Bilal Gülden

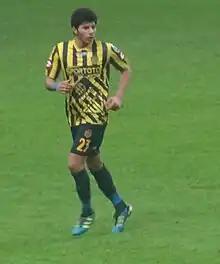

Bilal Gülden (born 1 May 1993) is a Turkish footballer who plays as a midfielder for TFF Third League club Kepez Spor Futbol.